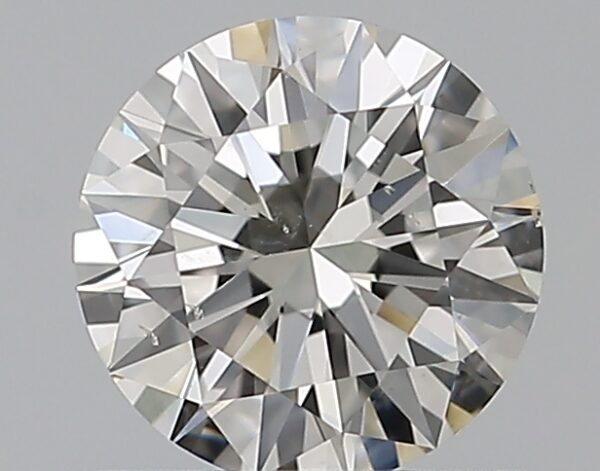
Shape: round
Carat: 0.53
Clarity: SI1
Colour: I
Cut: EX
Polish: EX
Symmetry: EX
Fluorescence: F
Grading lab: GIA
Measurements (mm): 5.26 x 5.28 x 3.17